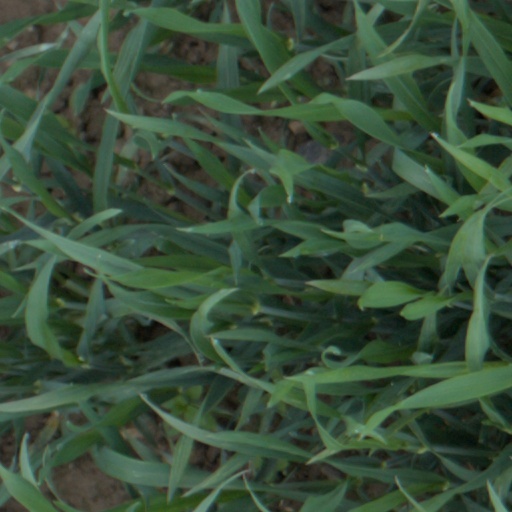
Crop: wheat